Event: Nepal Earthquake
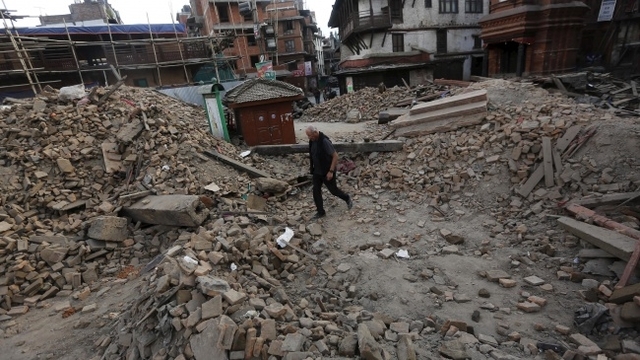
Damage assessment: damage